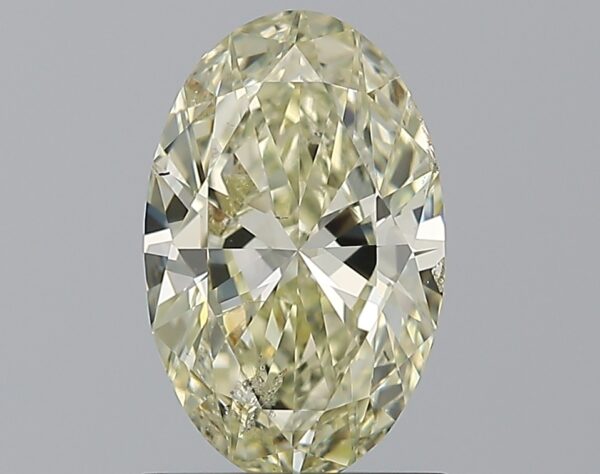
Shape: oval
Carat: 1.2
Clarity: SI2
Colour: S-T
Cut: EX
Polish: EX
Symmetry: VG
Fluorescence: N
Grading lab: GIA
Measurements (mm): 9.09 x 5.77 x 3.45